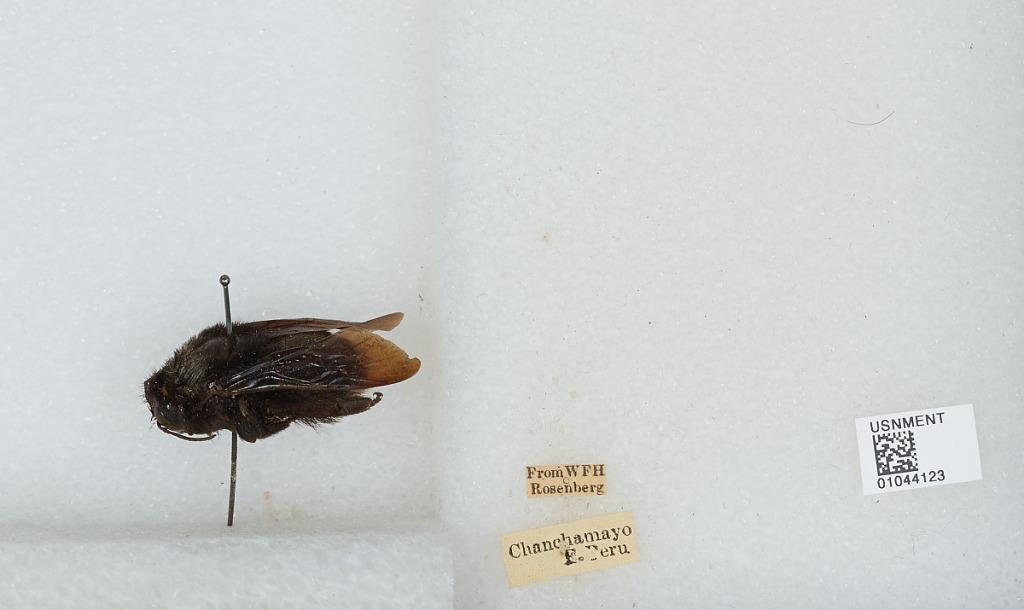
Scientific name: Bombus sp.
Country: Peru
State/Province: Junín
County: Chanchamayo
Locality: Chanchamayo